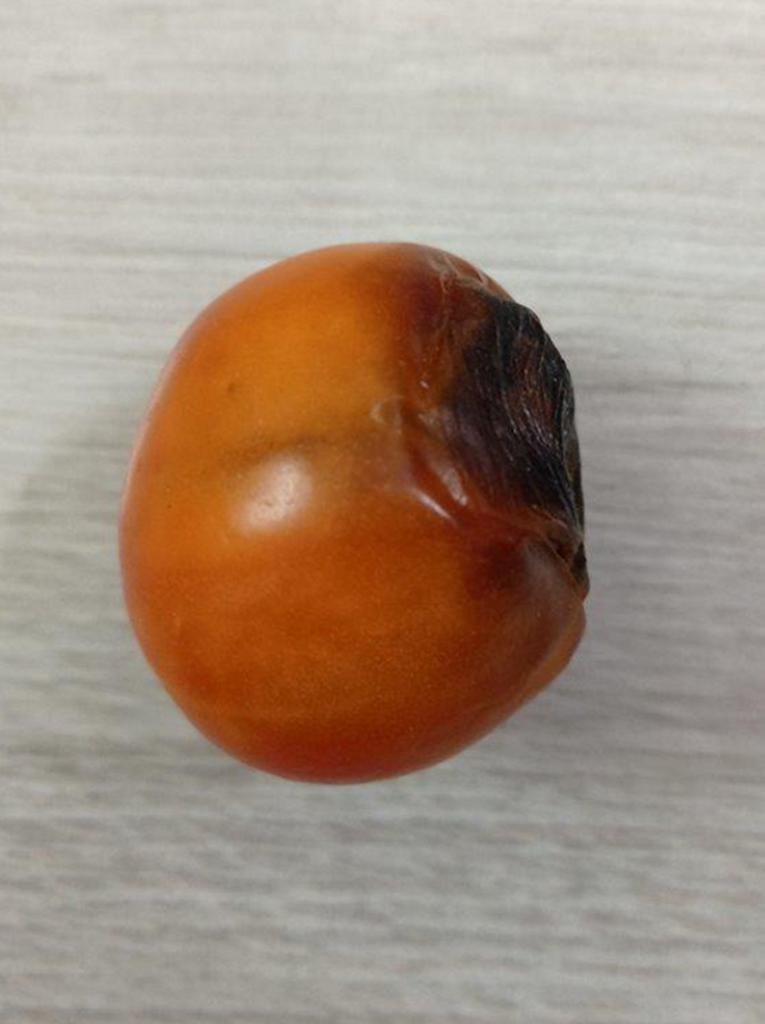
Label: Rotten